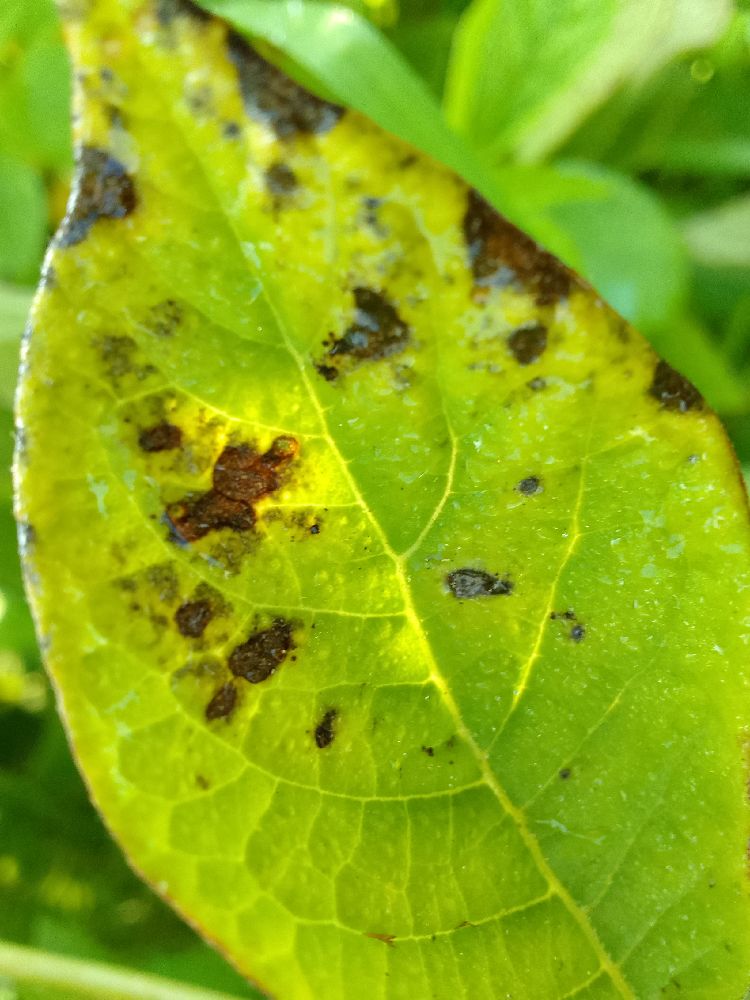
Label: Early blight